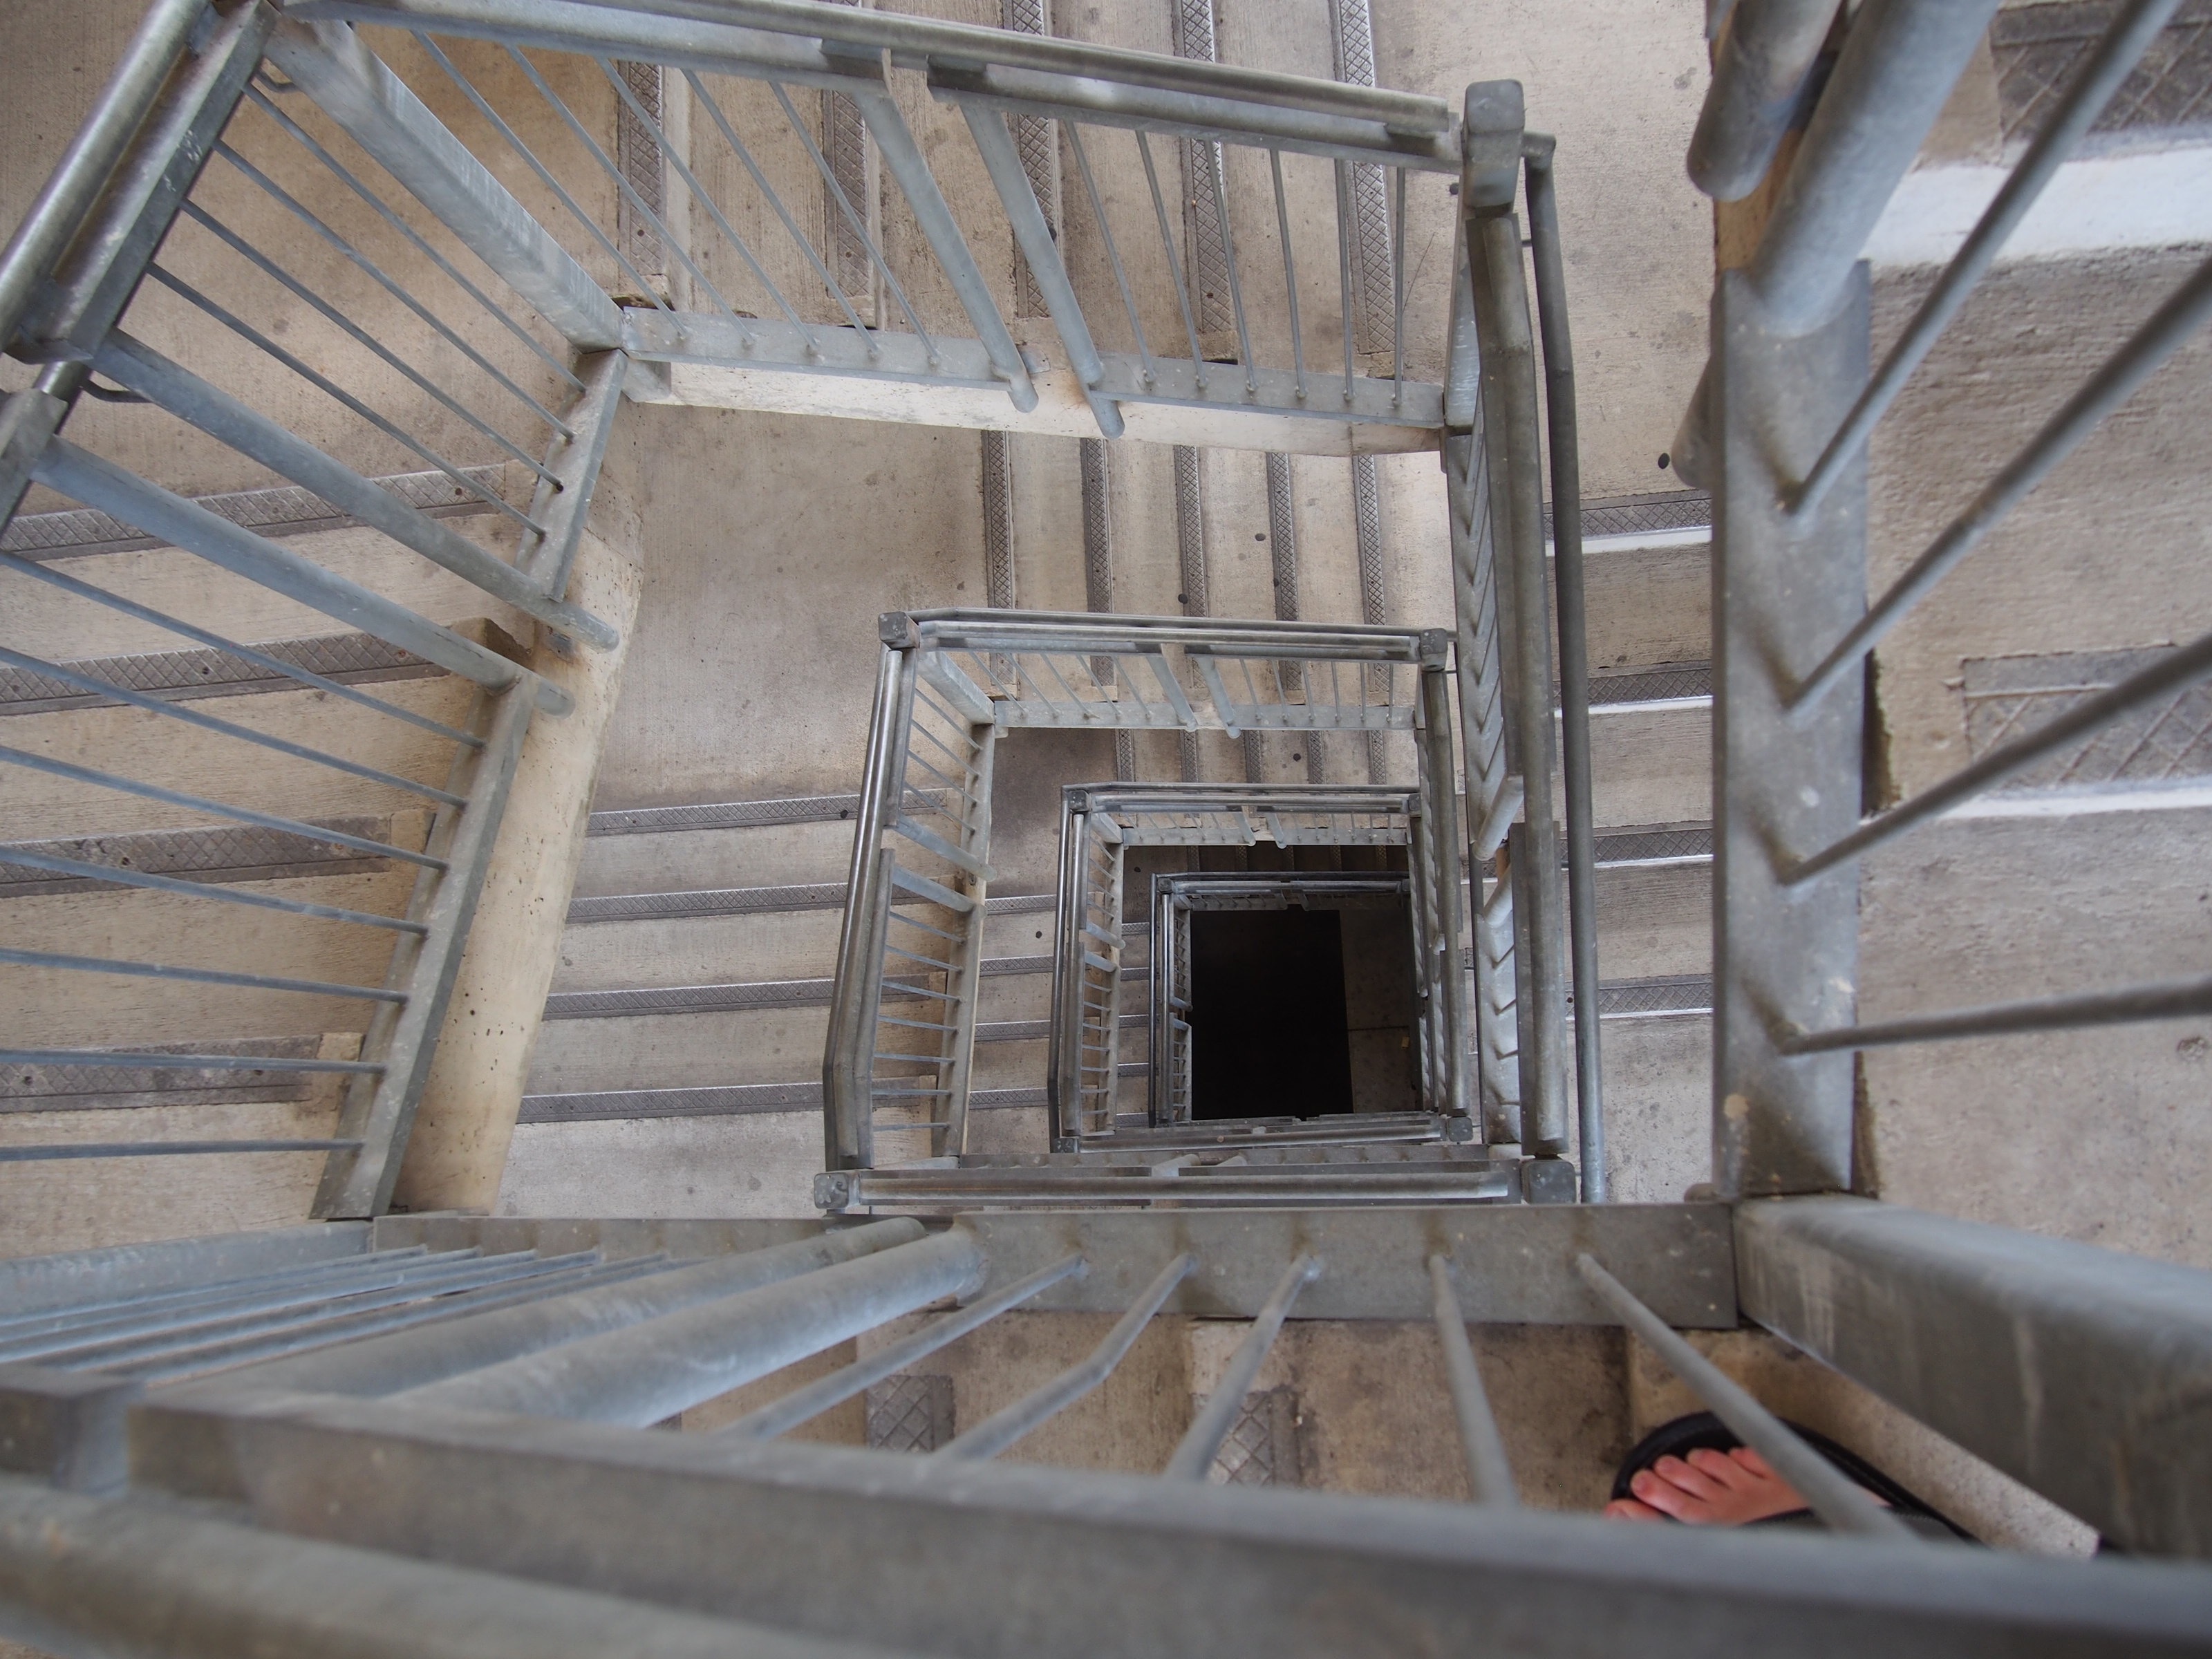
wood, house, roof, construction, facade, stairs, outdoor structure